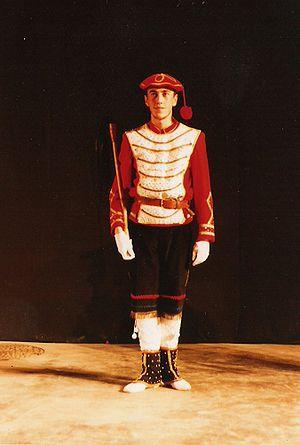
Les danses basques constituent une partie très importante de la culture basque et la base de son folklore. Chaque territoire historique, ou province, a ses particularités. Chaque village possède sa danse qu’il a coutume d’interpréter au cours de ses fêtes principales ou lors de festivités telles que les carnavals, très présents dans les sept provinces. Quelques-unes d’entre elles sont très anciennes, leurs origines se perdant dans la nuit des temps, d’autres sont des arrangements plus ou moins modernes de danses traditionnelles, et certaines sont de nouvelles chorégraphies sur des bases populaires.